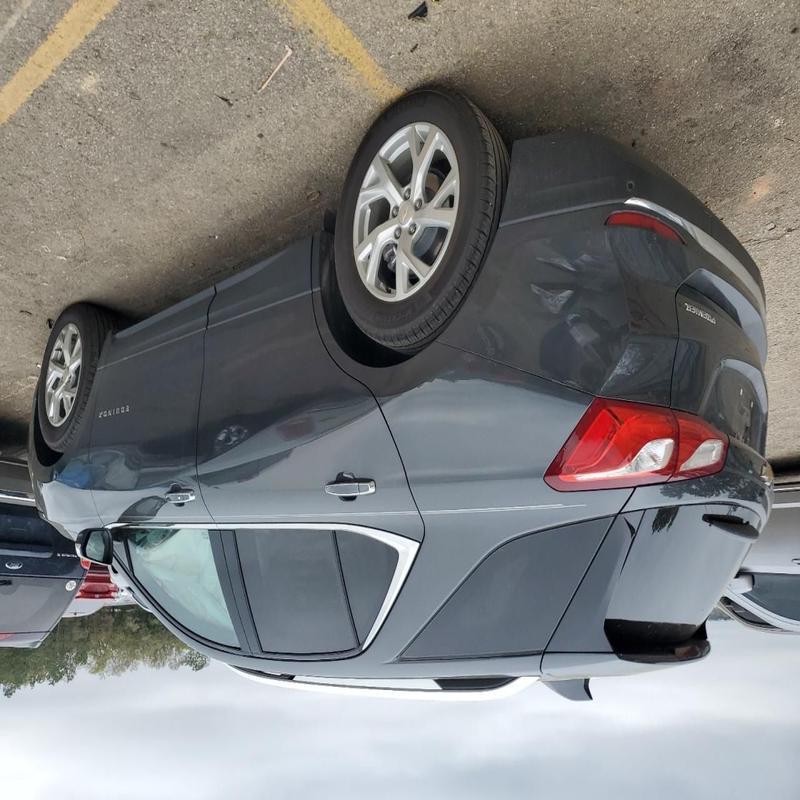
Aucun dommage détecté.
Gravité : aucun